Eretria

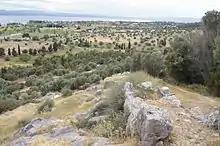
Ancient polygonal city walls on the acropolis

At the end of the 8th century BC, however, Eretria and Chalcis fought a prolonged war (known mainly from the account in Thucydides as the Lelantine War) for control of the fertile Lelantine plain. Little is known of the details of this war, but it is clear that Eretria was defeated. The city was destroyed and Eretria lost her lands in Boeotia and her Aegean dependencies. Neither Eretria nor Chalcis ever again counted for much in Greek politics. As a result of this defeat, Eretria turned to colonisation. She planted colonies in the northern Aegean, on the coast of Macedon, in Italy, and in Sicily.